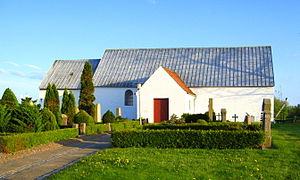
Hæstrup Sogn
Hæstrup Kirke
Hæstrup Kirke, Hjørring Kommune
Hæstrup Sogn er et sogn i Hjørring Søndre Provsti. Sognet ligger i Hjørring Kommune; indtil Kommunalreformen i 1970 lå det i Børglum Herred.